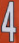
Number: 4